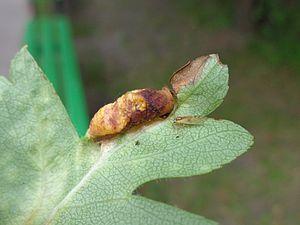
Crataegus est un genre d'arbres ou arbustes épineux de l'hémisphère nord, appartenant à la famille des Rosacées, communément appelés des aubépines.